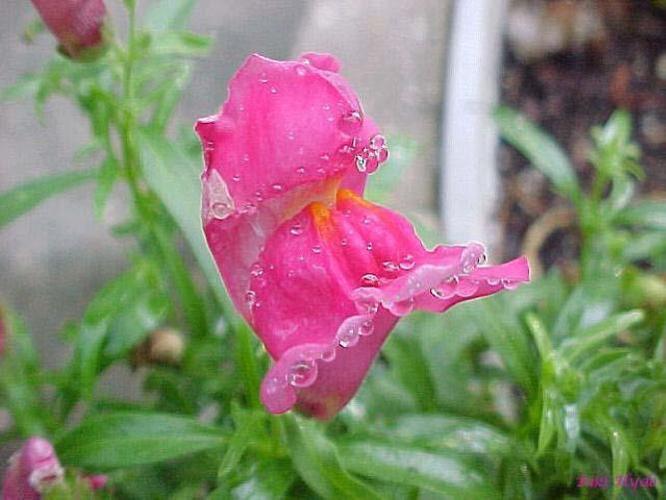
Label: snapdragon